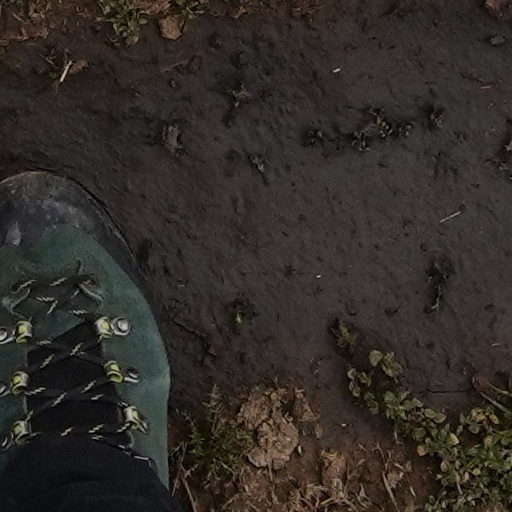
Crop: wheat